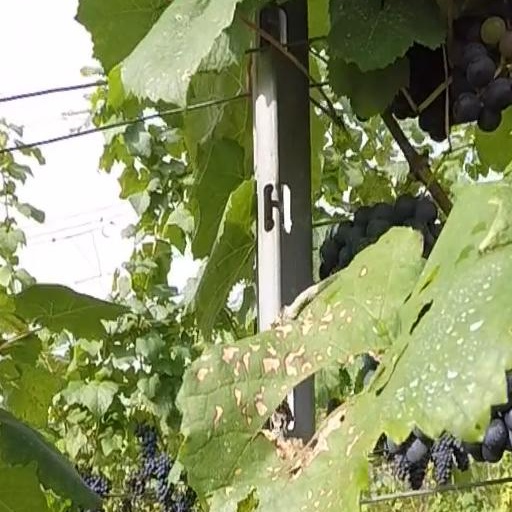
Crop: grape